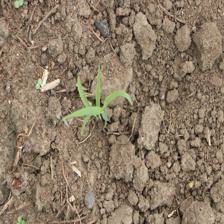
Label: Sorghum